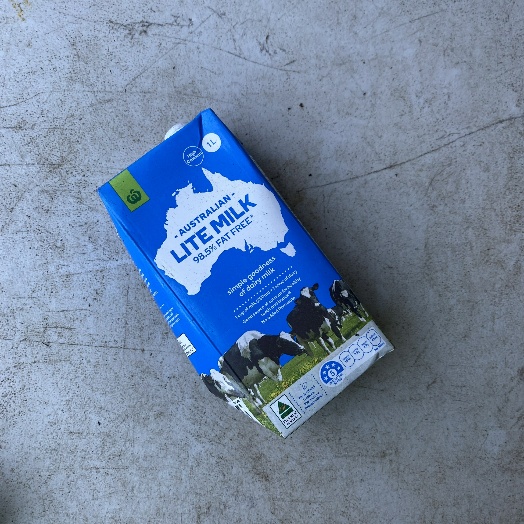
Label: Cardboard